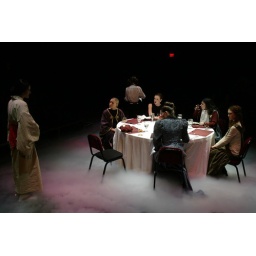
November 30, 2004, Butler theater department dress rehearsal of Top Girls in Lilly Hall theater Room 168.